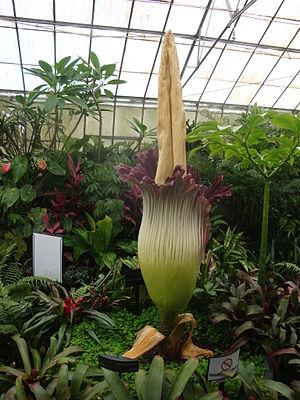
La spectaculaire floraison de l'Arum titan est souvent très médiatisée lorsqu'elle se produit dans un jardin botanique. Peu fréquente dans la nature, elle est restée rare en culture jusqu'à la fin des années 1990 ; au début du XXIᵉ siècle, grâce à l'amélioration des techniques de culture de la plante, plusieurs floraisons sont signalées chaque année ex situ.